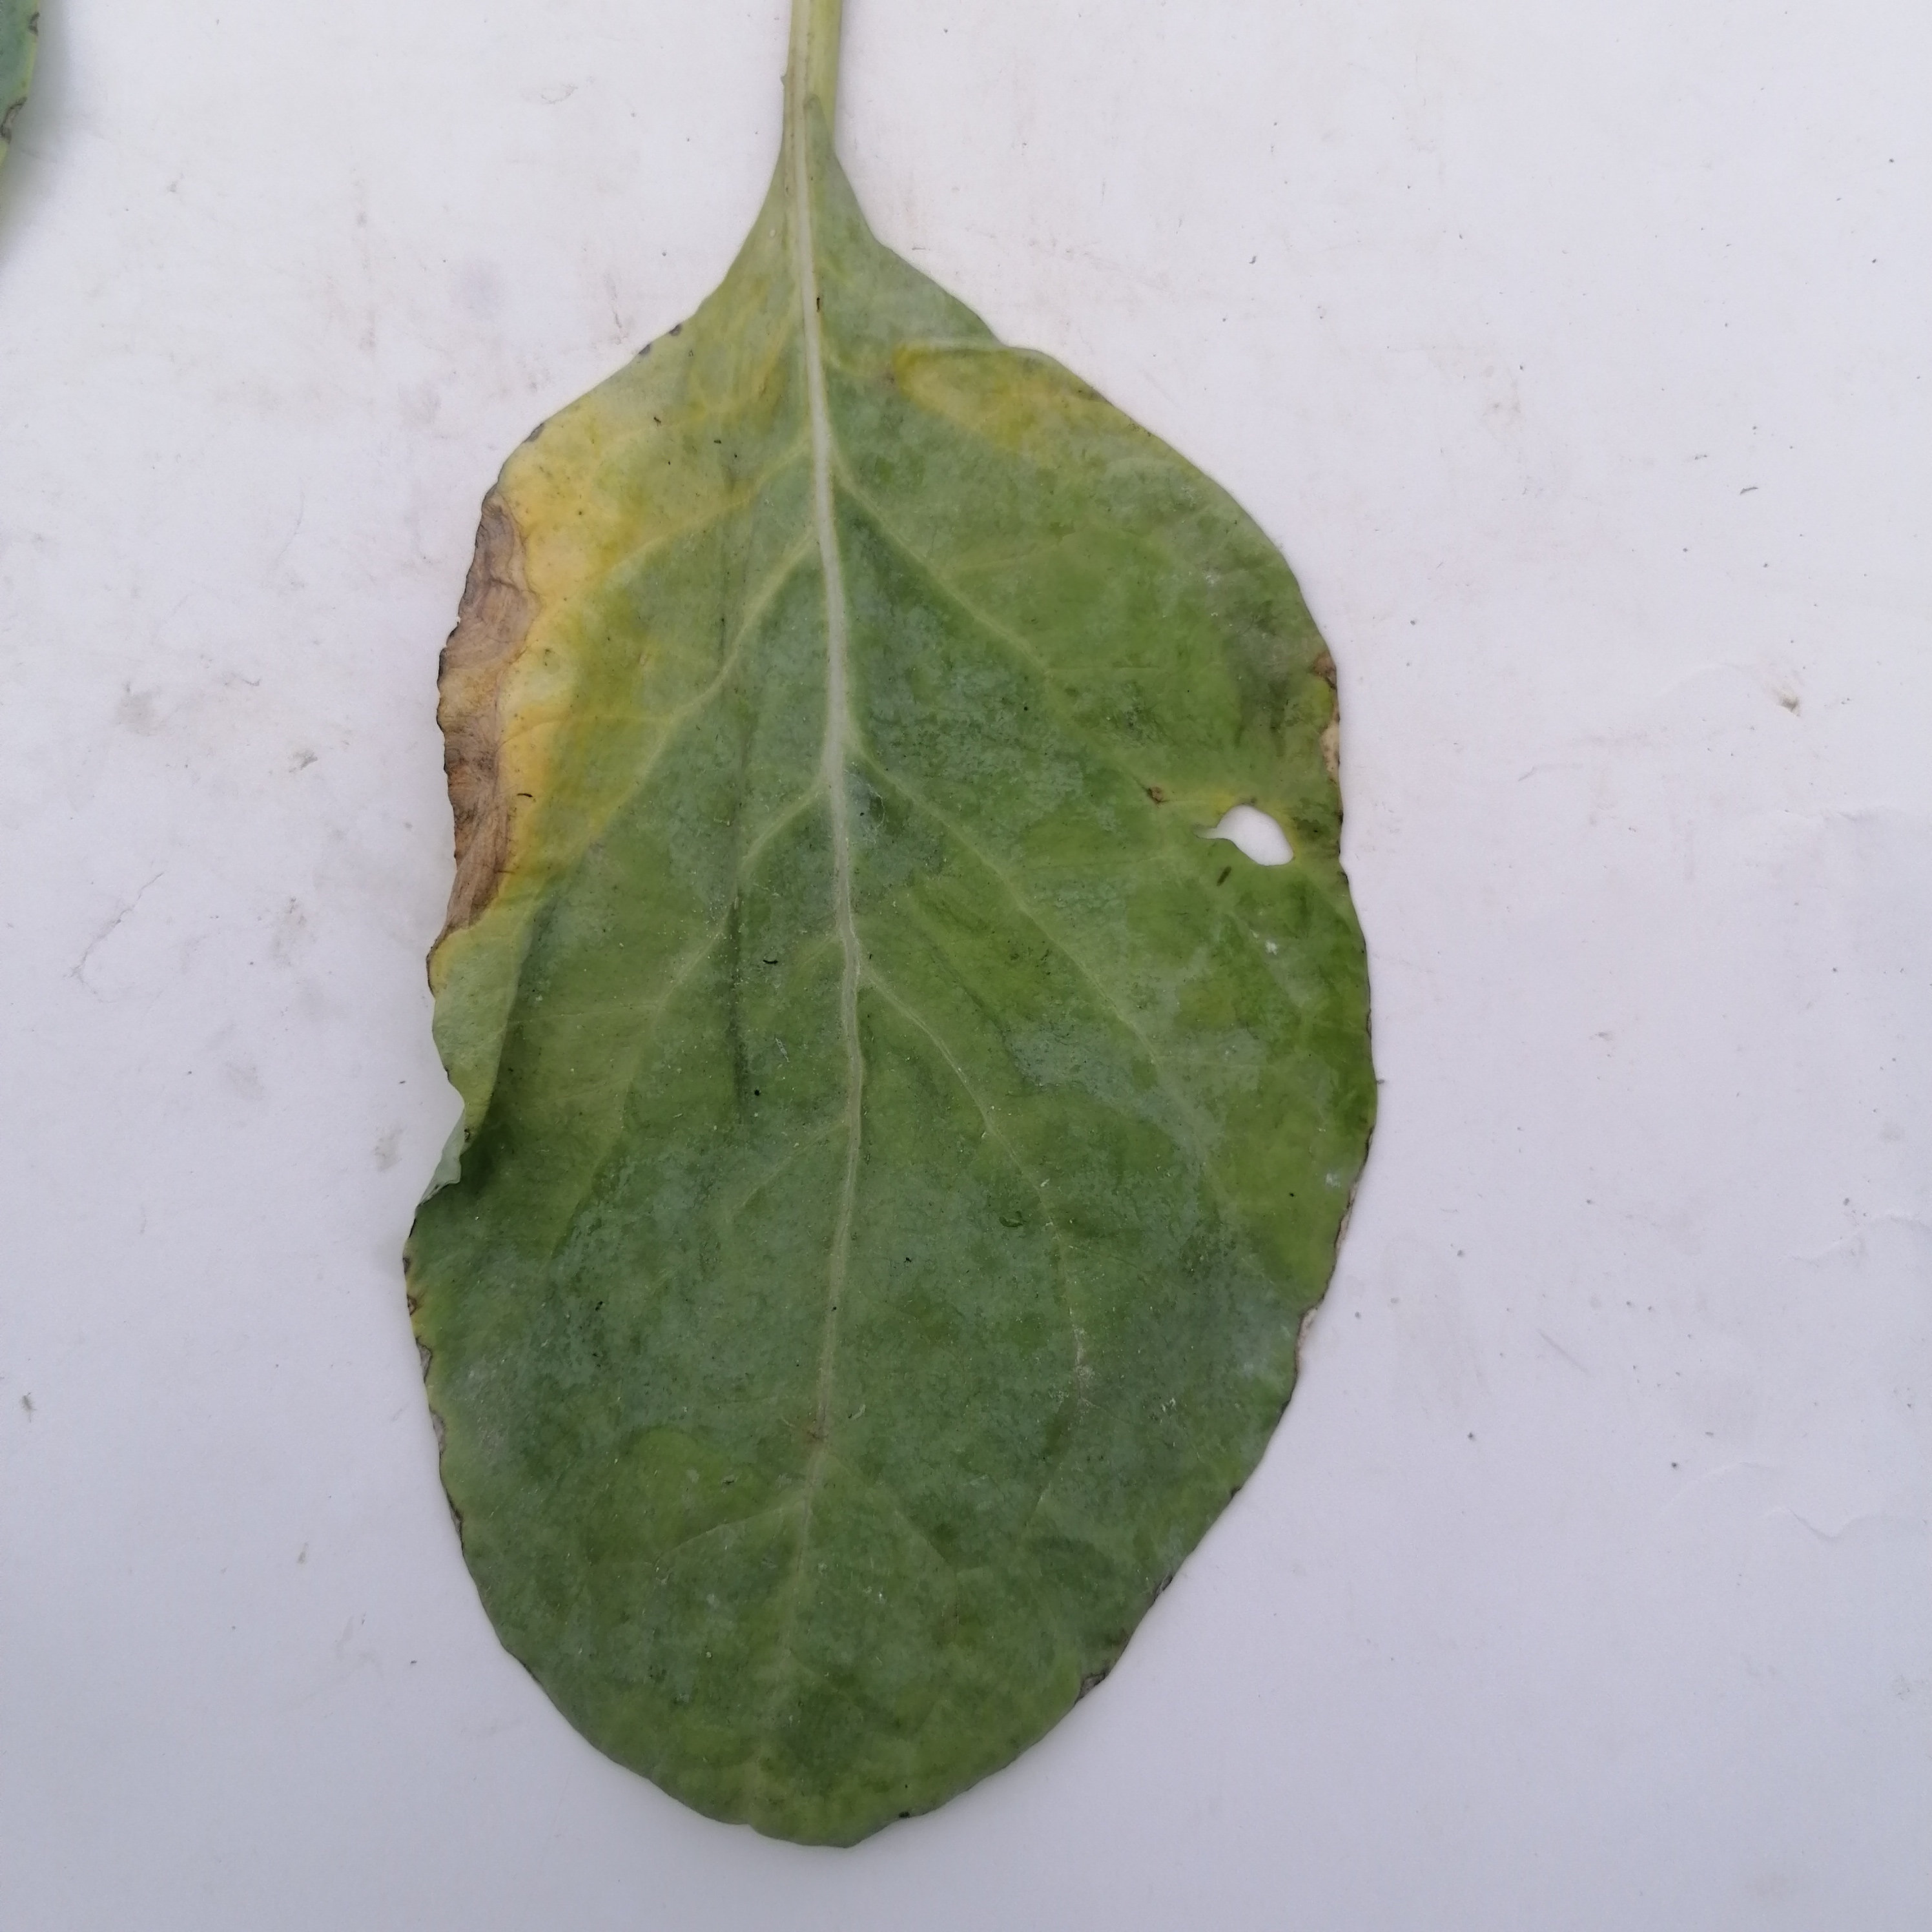
Label: Black Rot